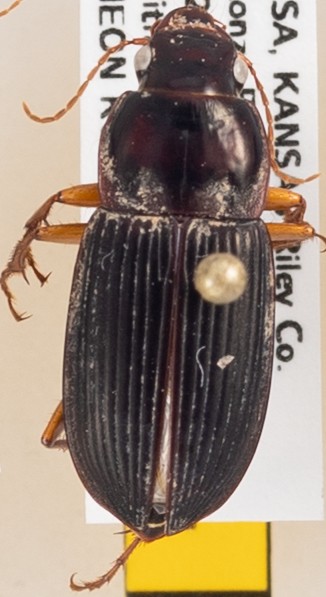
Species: Harpalus pensylvanicus
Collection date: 2020-07-15
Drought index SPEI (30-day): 0.444
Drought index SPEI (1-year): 0.8
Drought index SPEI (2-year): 2.09